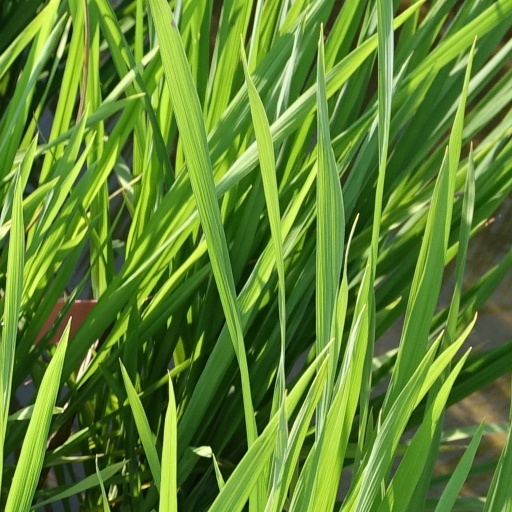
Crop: rice